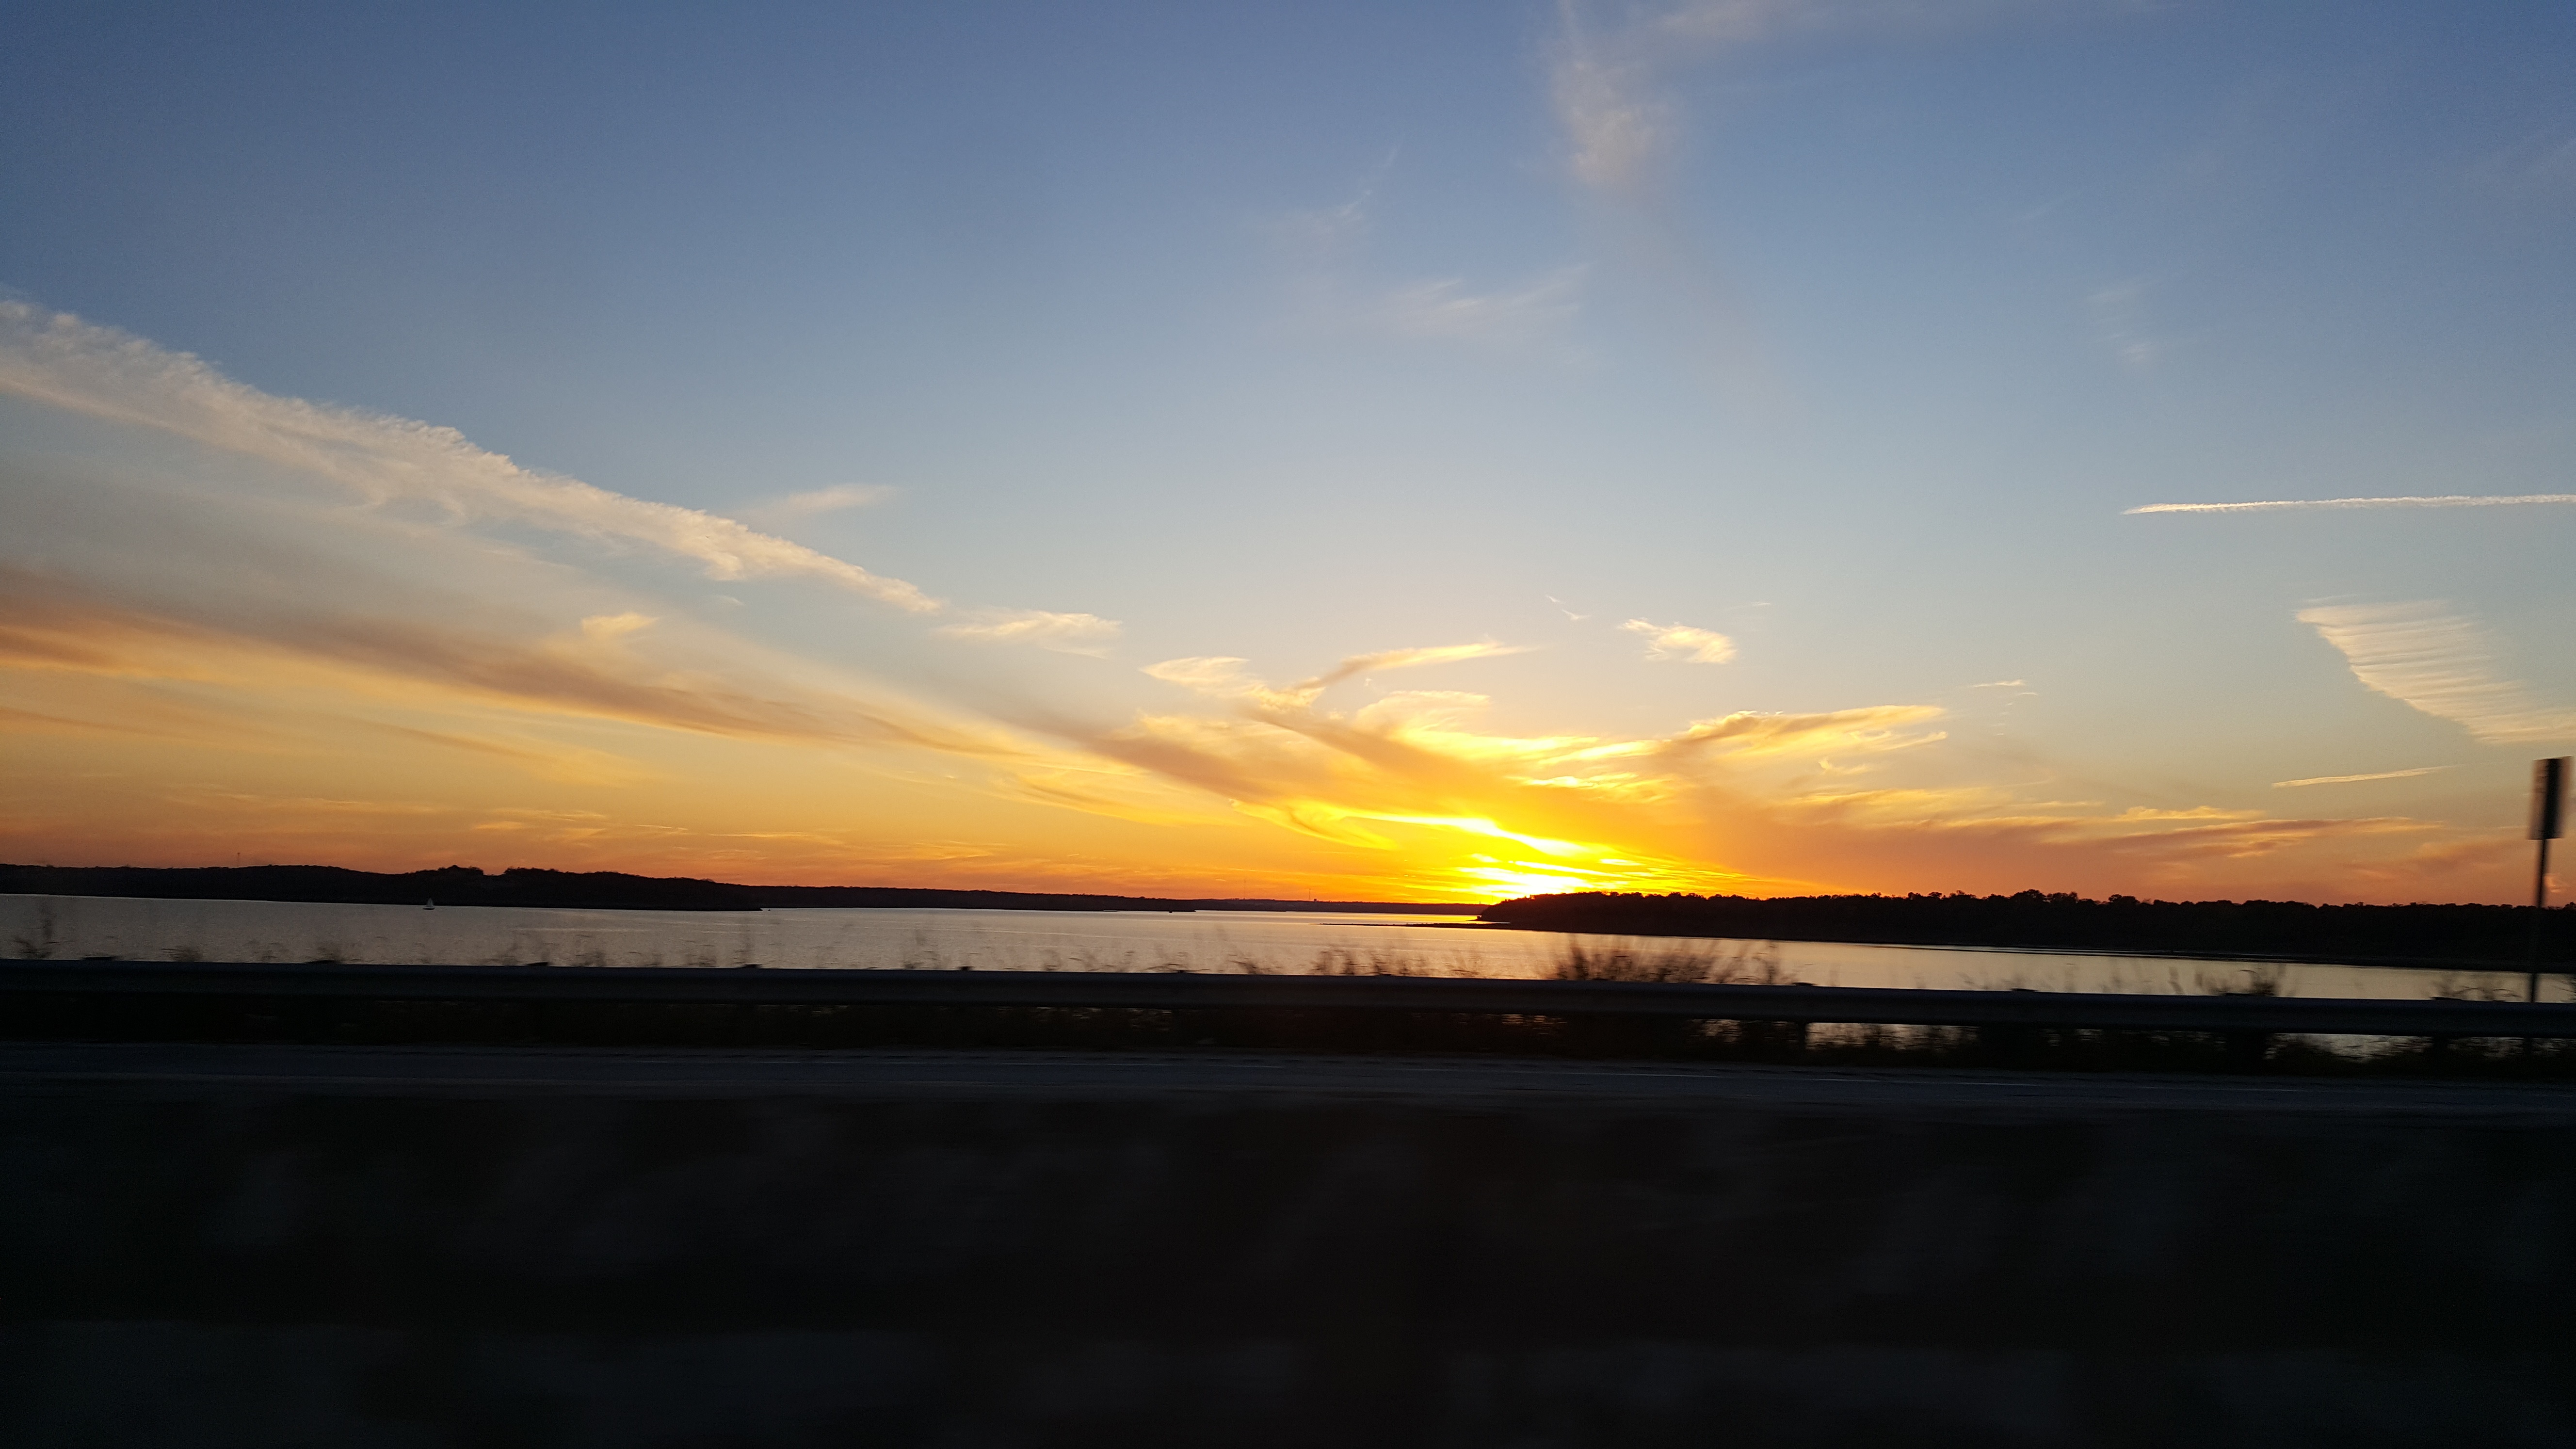
beach, sea, coast, ocean, horizon, cloud, sky, sun, sunrise, sunset, sunlight, morning, dawn, dusk, evening, reflection, afterglow